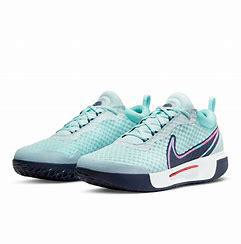
Brand: Nike
Model: Court Zoom Pro